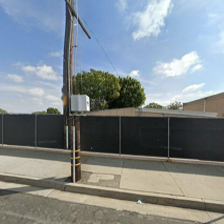
Label: streetView